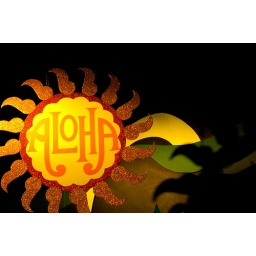
for yellow week over at house on hill road